Penns Grove Secondary

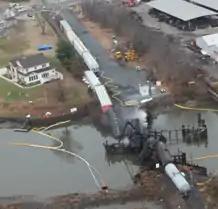
The derailment of coal cars over Mantua Creek in 2009

The Jefferson Street Bridge, or the Paulsboro Draw, is a railroad movable bridge over Mantua Creek upstream from its mouth. The "A-Frame", shear pole, swing bridge was originally constructed in 1917 and rebuilt in 1940. Once part of Pennsylvania-Reading Seashore Lines (PRSL), it is now part of Conrail's Penns Grove Secondary. Originally manually opened, it was partially automated sometime between 2000 and 2003.